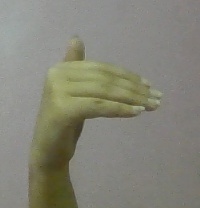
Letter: khaa